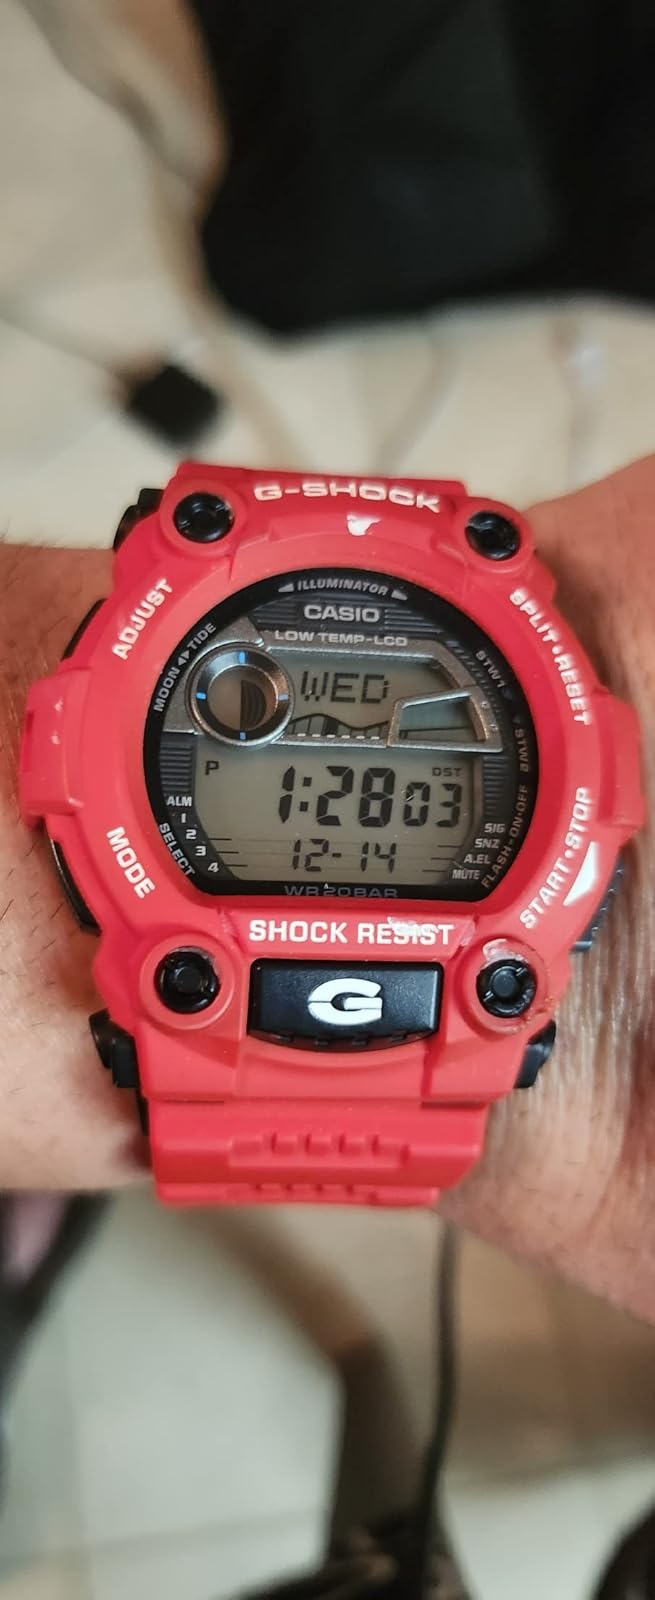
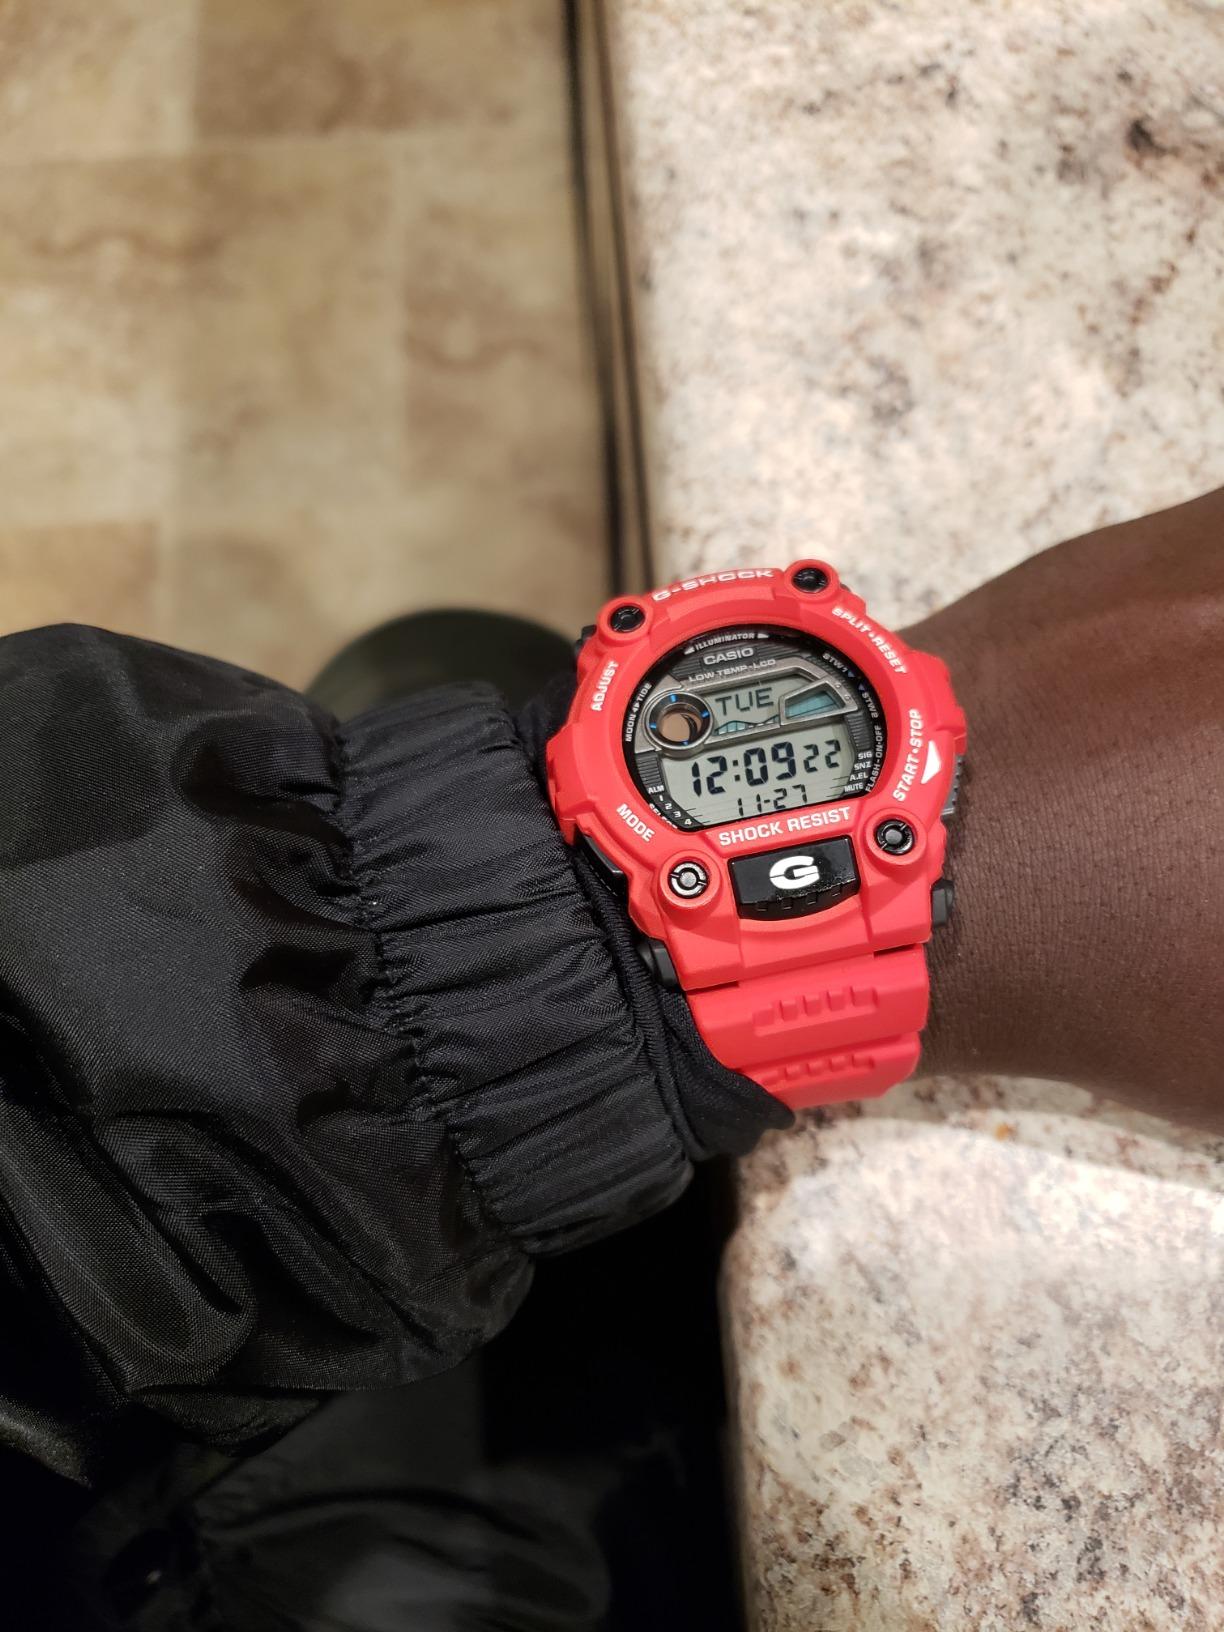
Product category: accessories_watch
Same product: yes